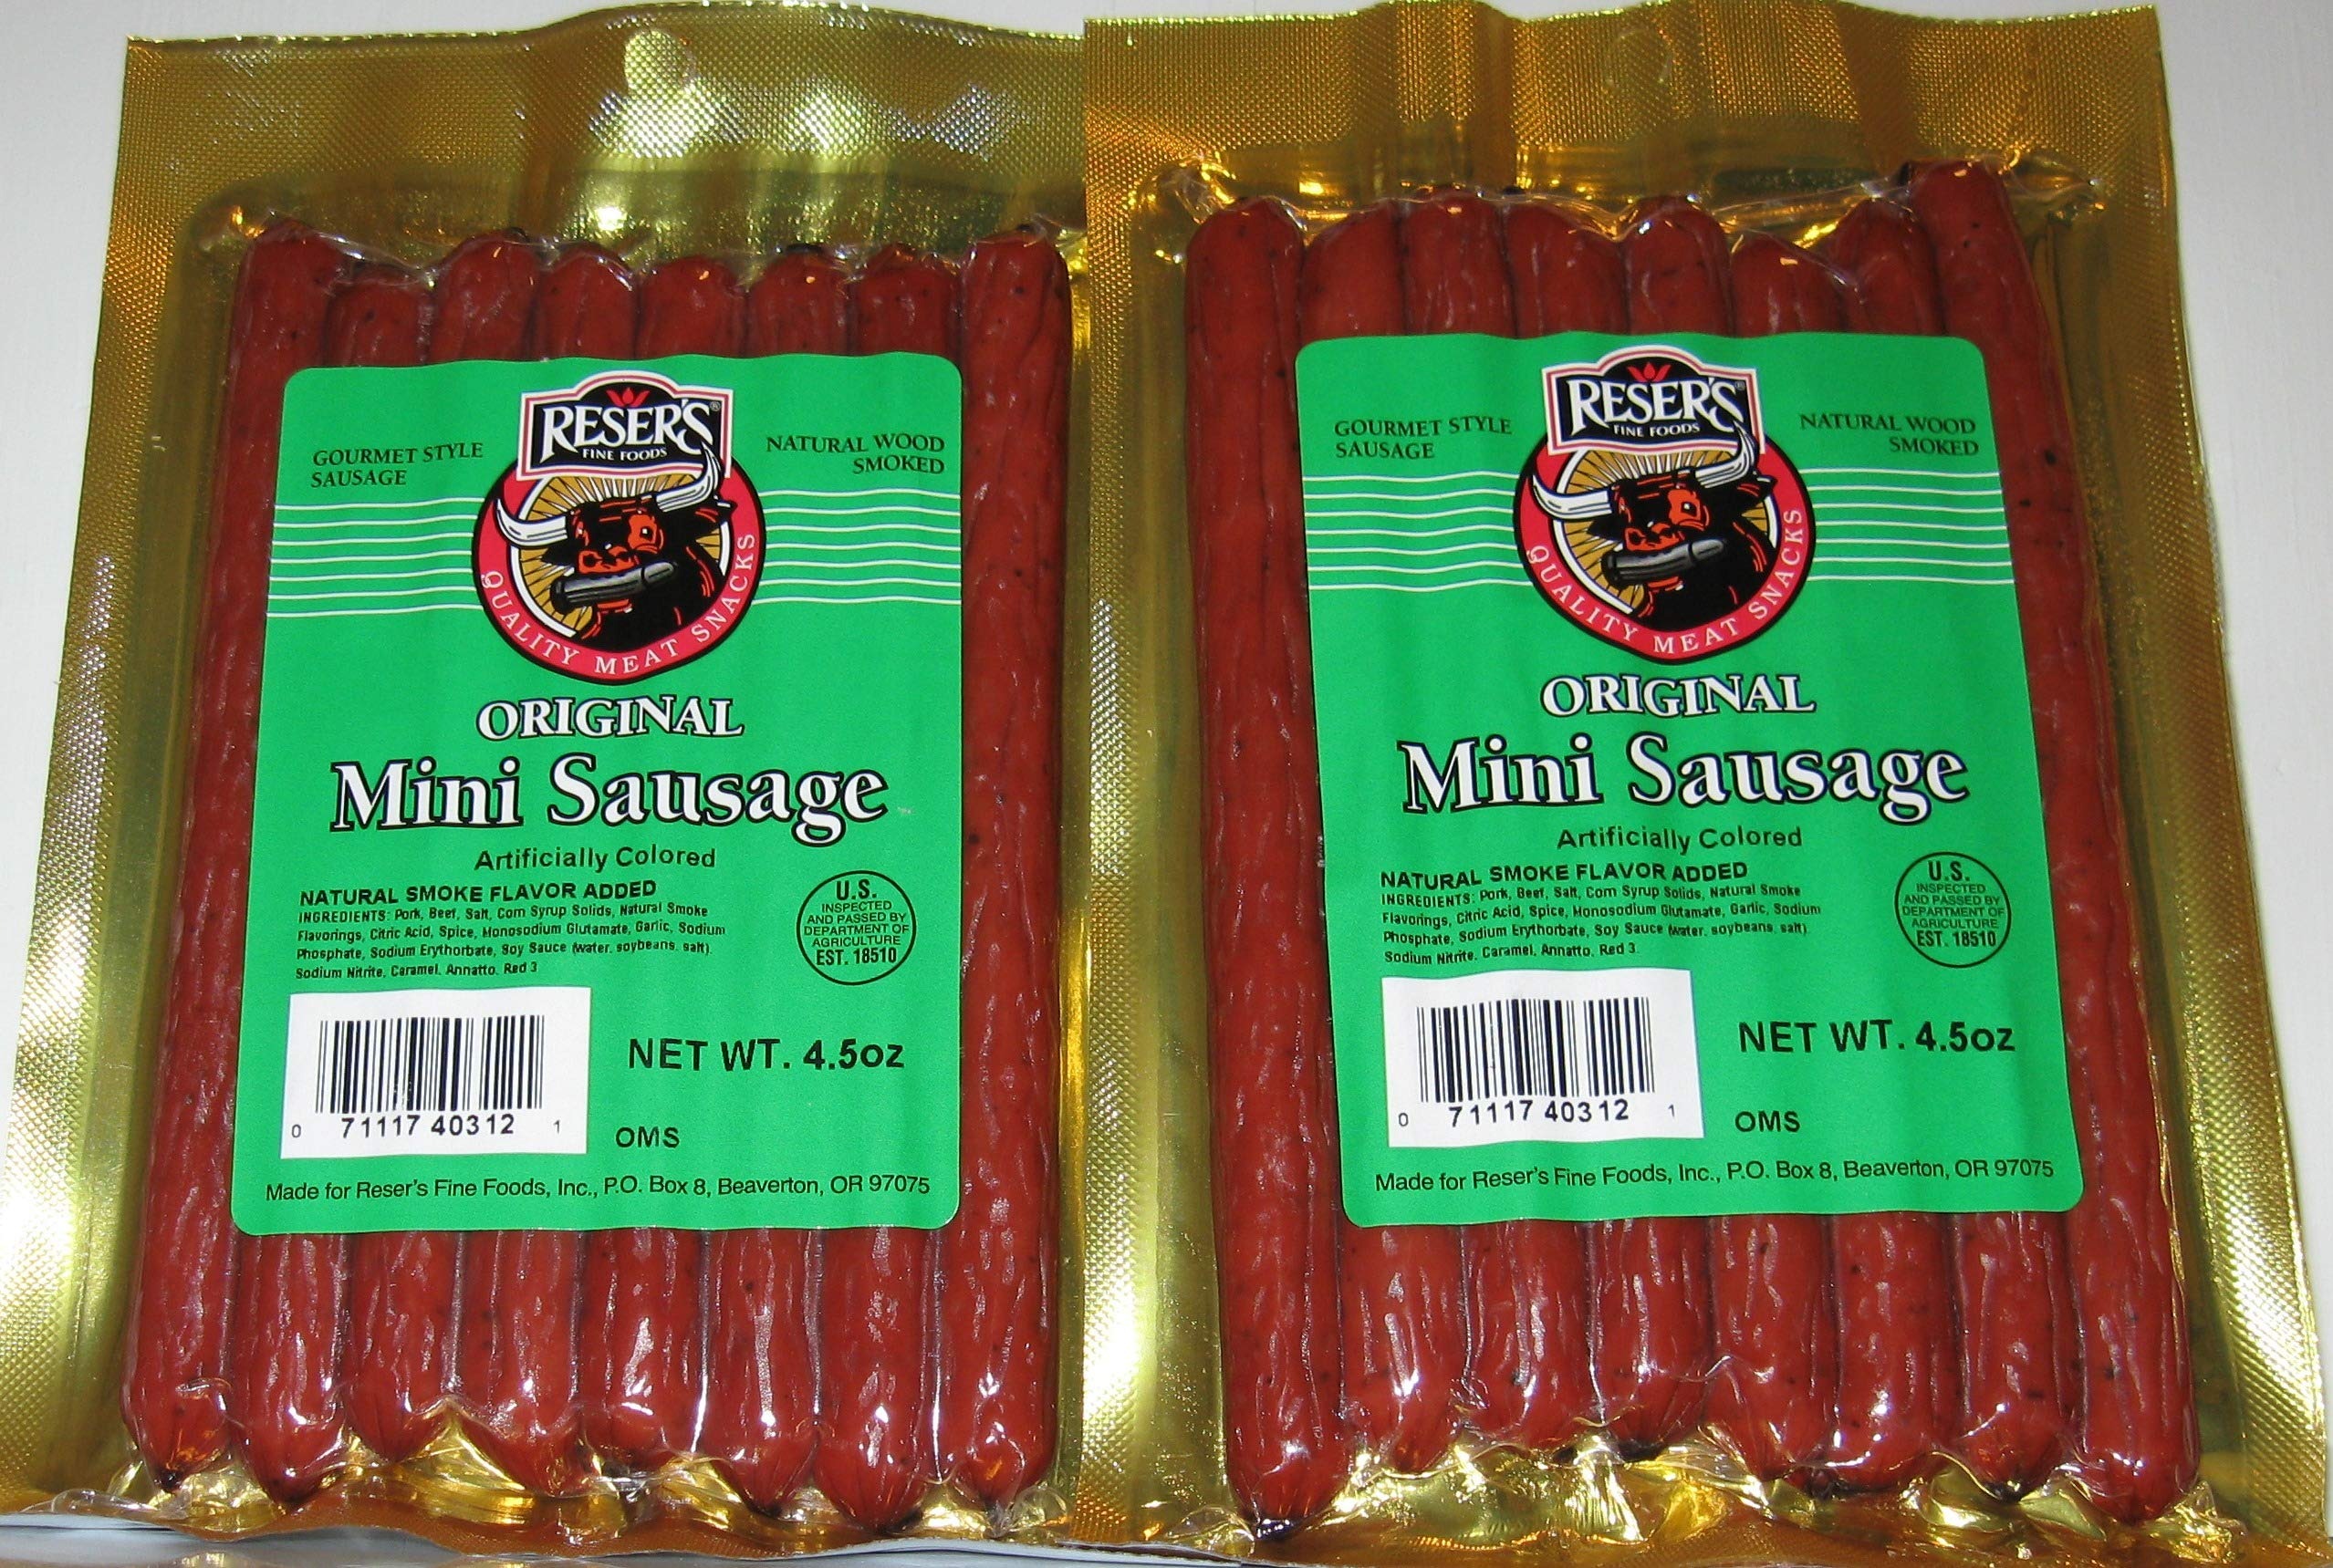
Item Name: Reser's Gourmet Style Smoked Mini Sausage 4.5 oz. 2 Pack
Bullet Point 1: Natural Wood Smoked
Bullet Point 2: Sourced Fresh From Manufacturer
Bullet Point 3: Environmentally Friendly When Compared to Single Pack Purchase
Bullet Point 4: Makes a Great Cocktail Sausage
Bullet Point 5: Wrapping Available
Product Description: Reser's Gourmet Style Smoked Mini Sausage 4.5 oz. 2 Pack.<br>Customers will receive 2, 4.5 oz. Packages.
Value: 9.0
Unit: Ounce

Price: 4.9